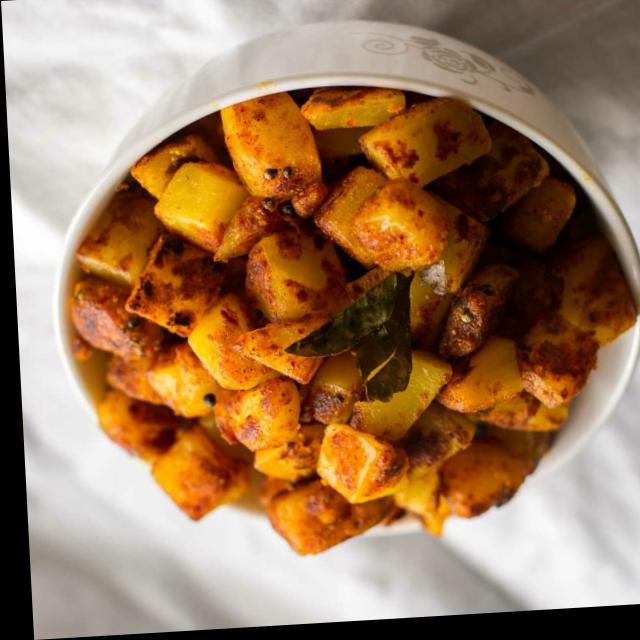
Dish: aloo_masala